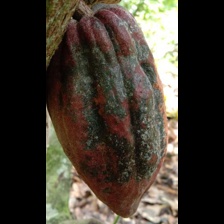
Label: phytophthora